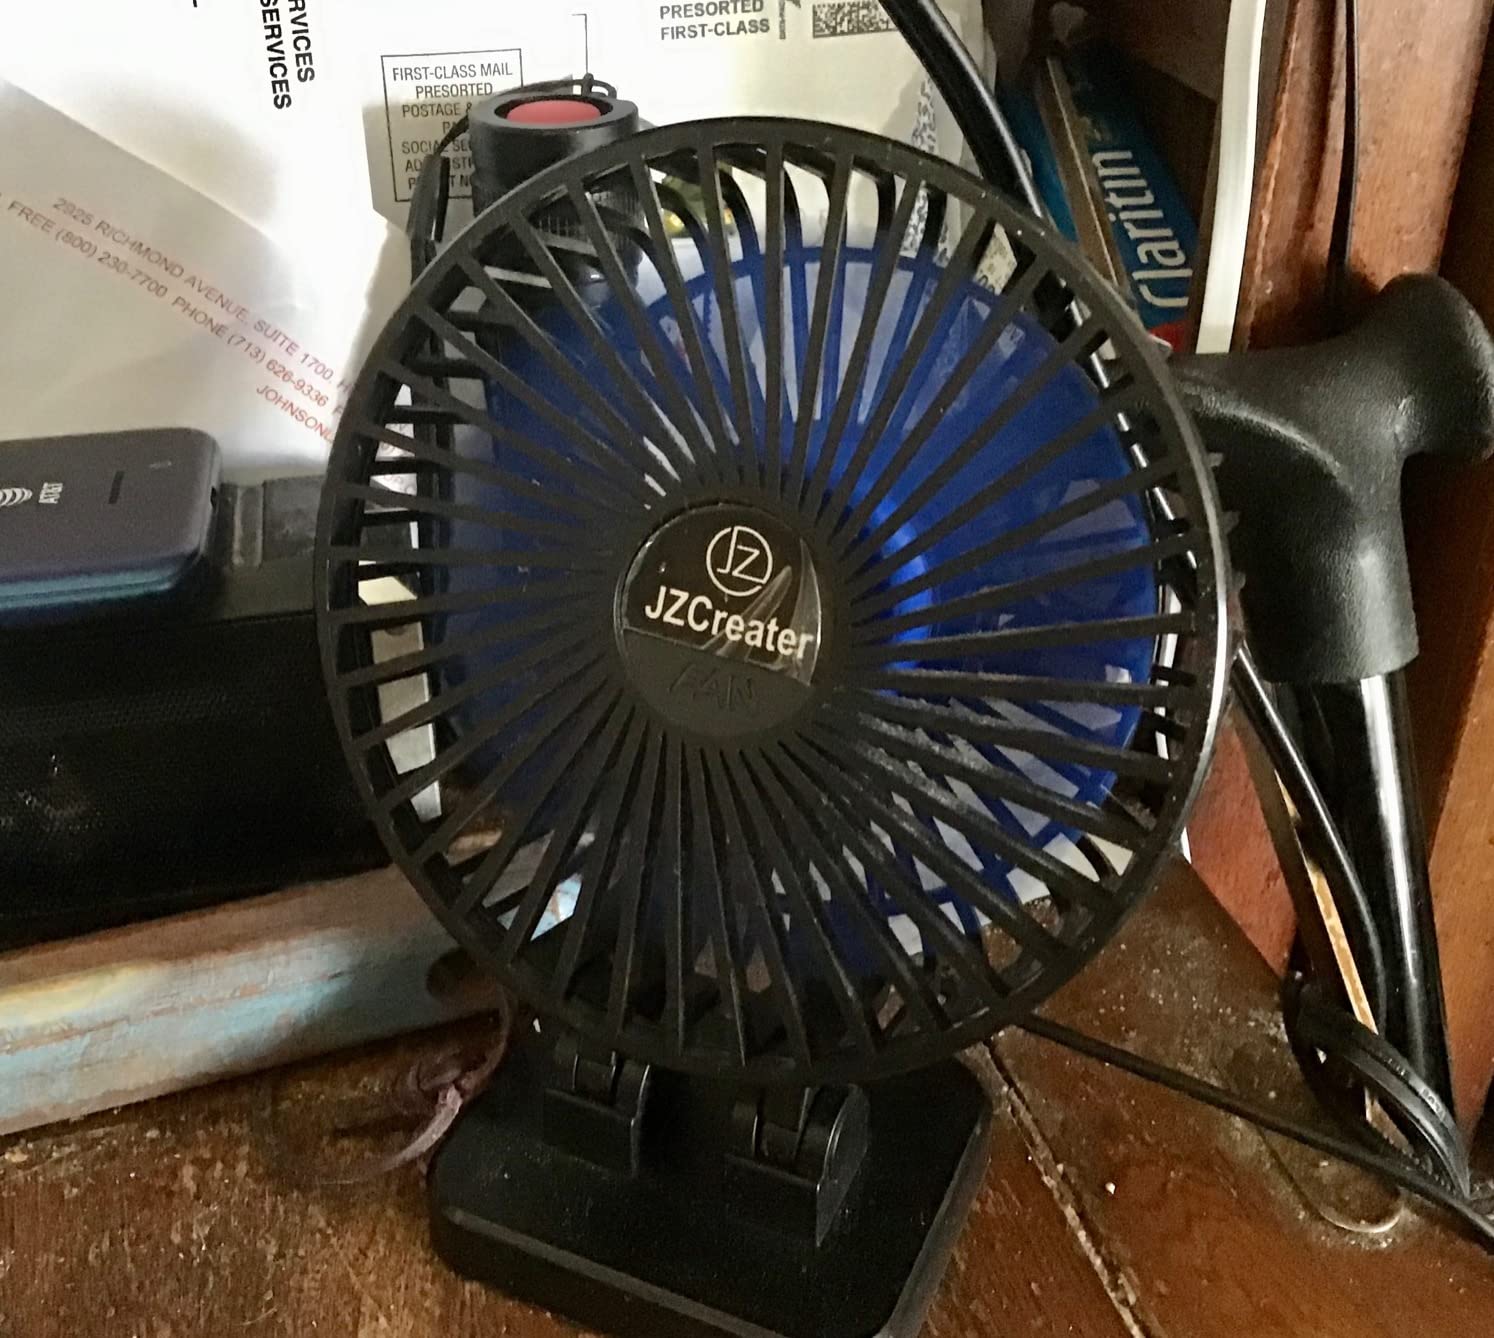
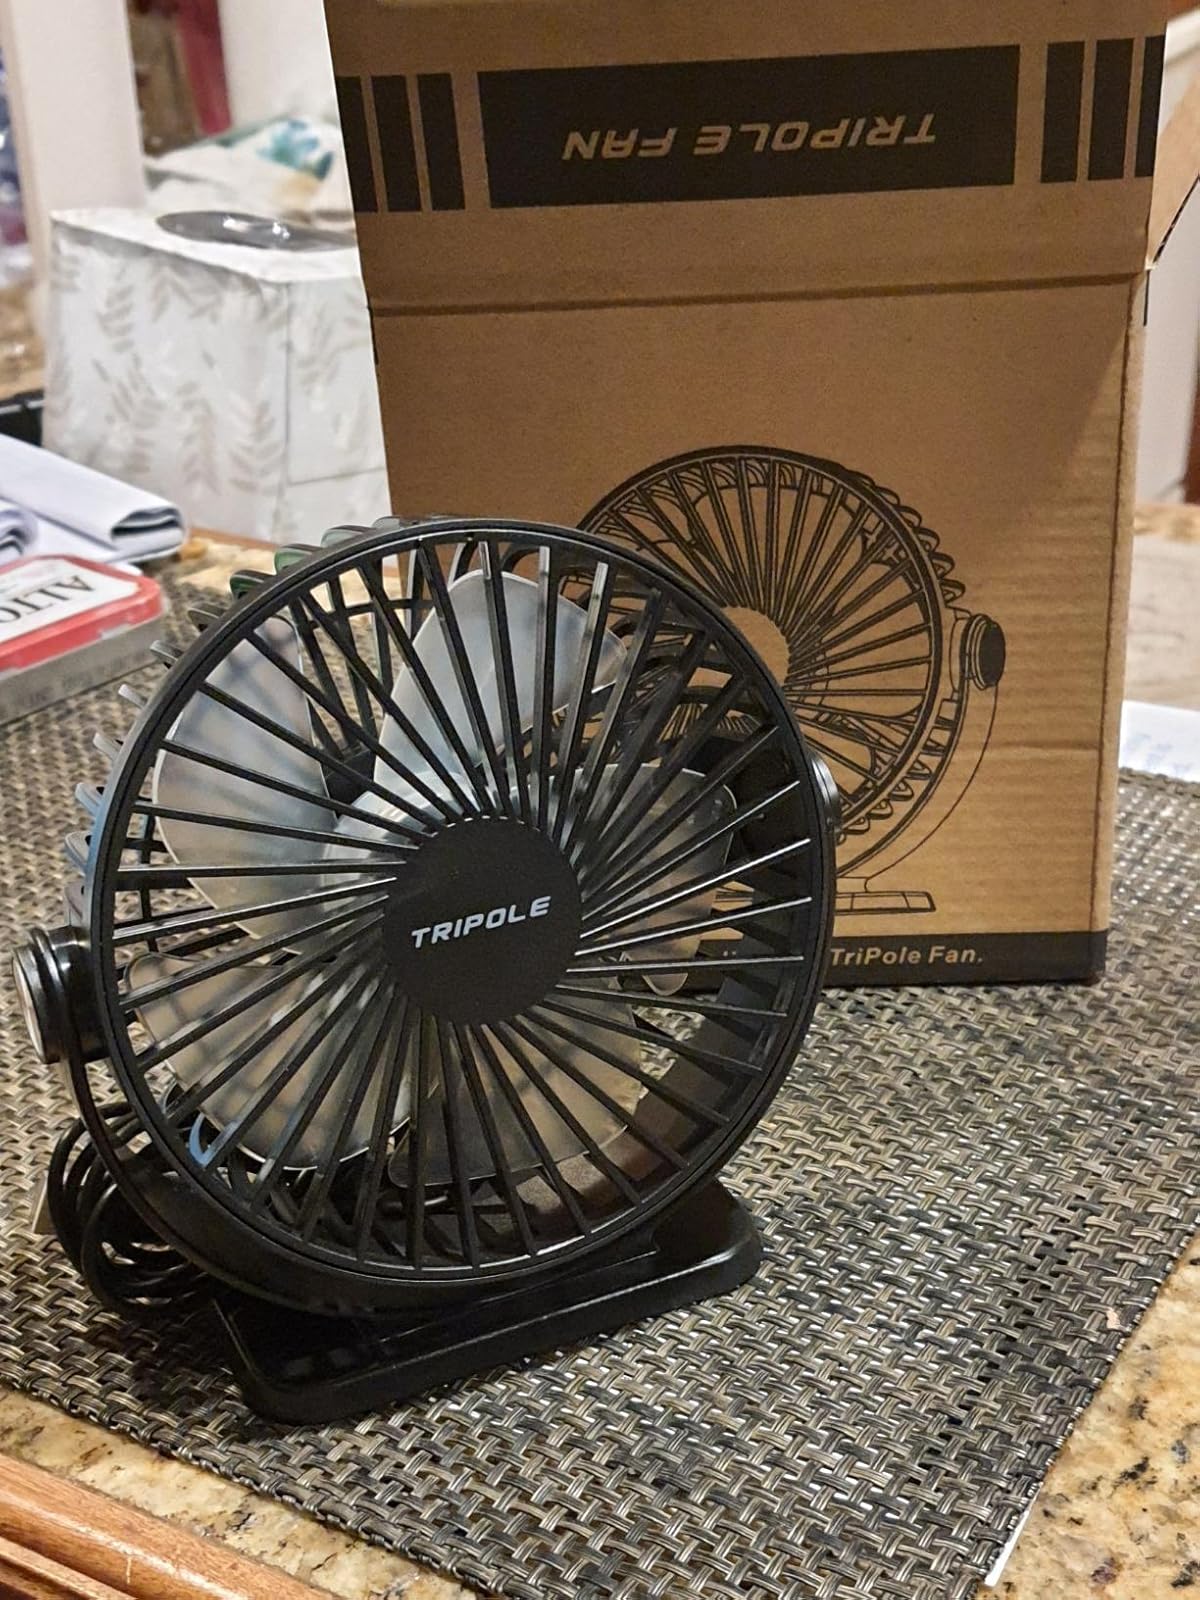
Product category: fan
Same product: no